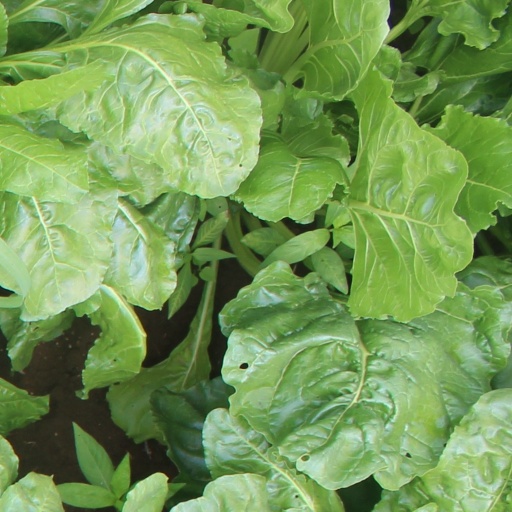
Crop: sugar beet